Continuation War

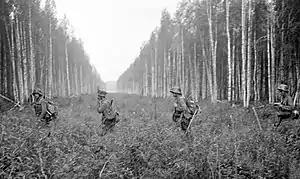
Finnish soldiers crossing the 1940-agreed border (Moscow Peace Treaty) at Tohmajärvi on 12 July 1941, two days after the invasion started.

The German objective in Finnish Lapland was to take Murmansk and cut the Kirov (Murmansk) Railway running from Murmansk to Leningrad by capturing Salla and Kandalaksha. Murmansk was the only year-round ice-free port in the north and a threat to the nickel mine at Petsamo. The joint Finnish–German Operation Silver Fox was started on 29 June 1941 by the German Army of Norway, which had the Finnish 3rd and 6th Divisions under its command, against the defending Soviet 14th Army and 54th Rifle Division. By November, the operation had stalled from the Kirov Railway due to unacclimatised German troops, heavy Soviet resistance, poor terrain, arctic weather and diplomatic pressure by the United States on the Finns regarding the lend-lease deliveries to Murmansk. The offensive and its three sub-operations failed to achieve their objectives. Both sides dug in and the arctic theatre remained stable, excluding minor skirmishes, until the Soviet Petsamo–Kirkenes Offensive in October 1944.